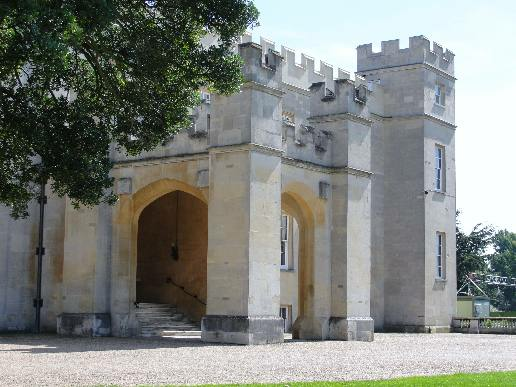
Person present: No